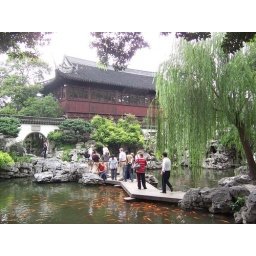
A quite typical garden in China with trees, water pool, red fish, bridge, stones, kiosks.